2012–13 Arsenal F.C. season

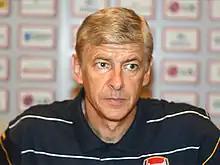
This is Arsène Wenger's 17th season with Arsenal.

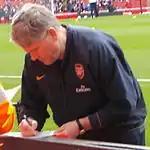
The retirement of Pat Rice allowed the promotion of Steve Bould and Neil Banfield.

Supplier: Nike / Sponsor: Fly Emirates